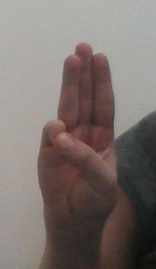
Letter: thaa